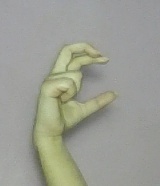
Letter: thal